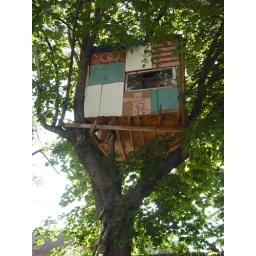
tree house me and Daniel slept in in Utah